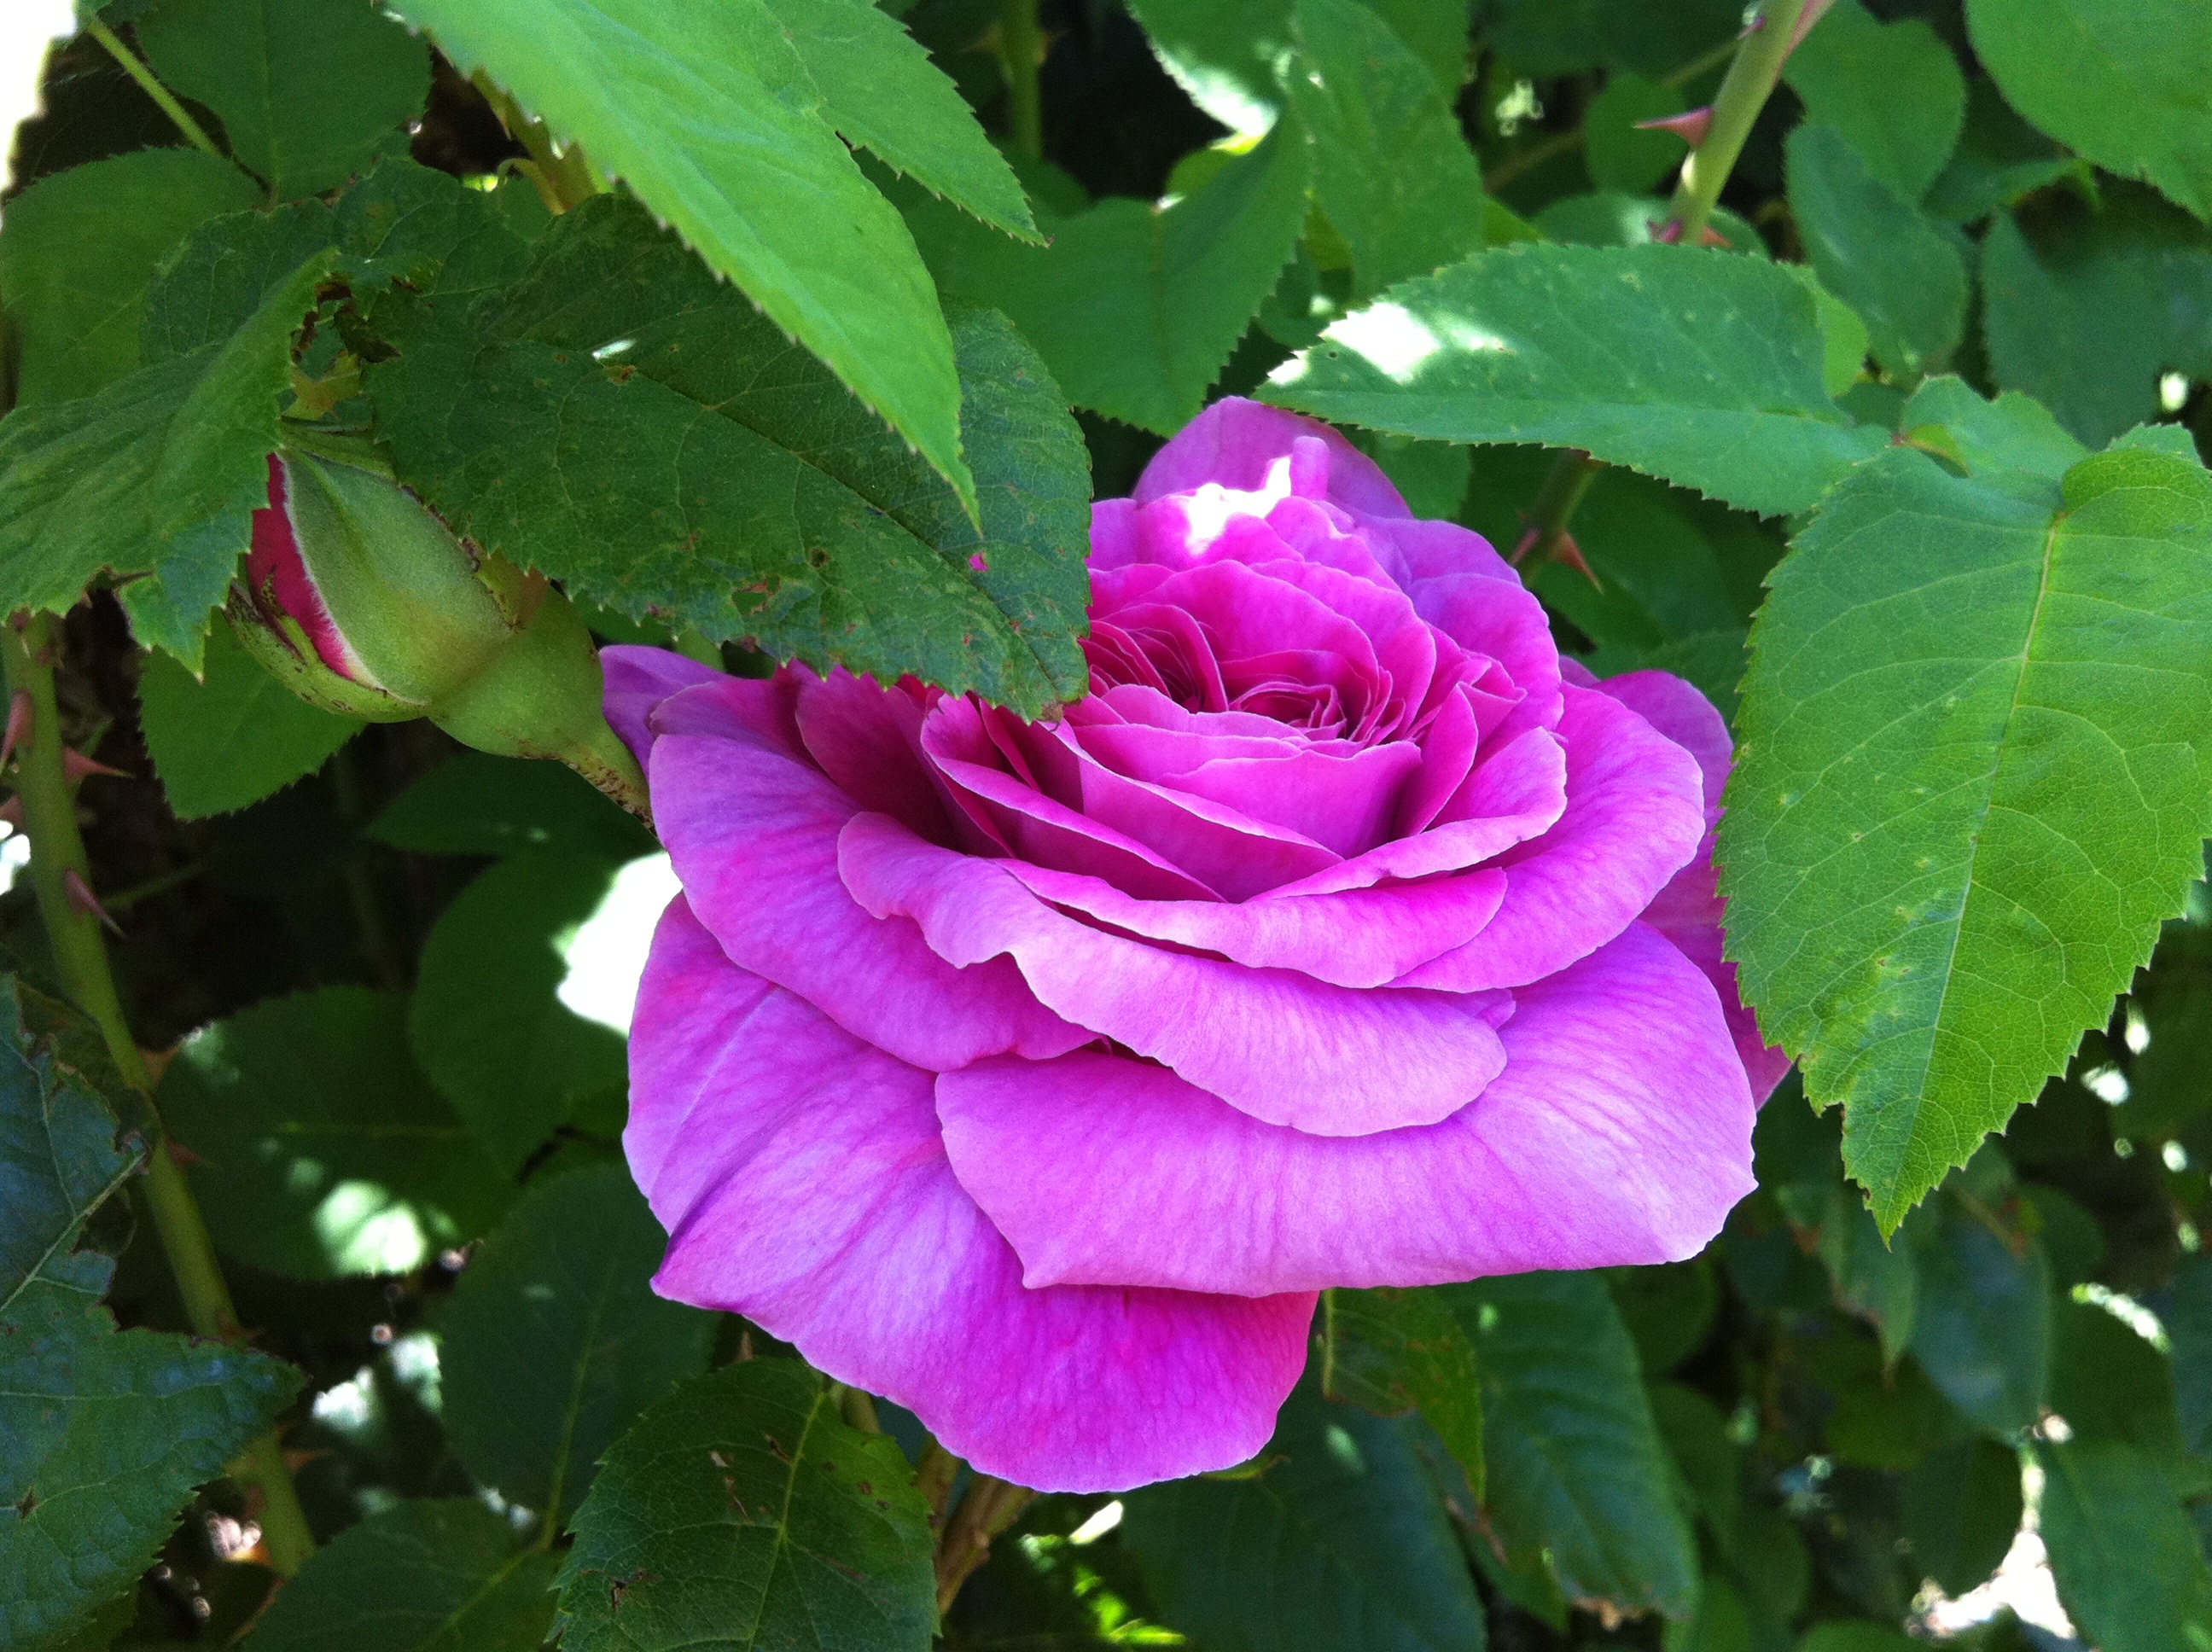
nature, plant, flower, petal, rose, botany, garden, pink, flora, floribunda, rosebush, flowering plant, garden roses, rose family, rosa rugosa, annual plant, land plant, rosa centifolia, rosa gallica